Jon Watts

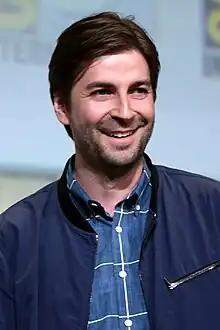
Watts at the 2016 San Diego Comic-Con

Jonathan Watts (born June 28, 1981) is an American film director, producer and screenwriter. He is best known for directing the "Spider-Man" films within the Marvel Cinematic Universe (MCU): "" (2017), "" (2019), and "" (2021). He also directed and co-wrote the films "Clown" (2014), "Cop Car" (2015), and "Wolfs" (2024); as well as directing many episodes of the parody television news series "Onion News Network". Watts has also directed music videos for electronic music artists such as Fatboy Slim and Swedish House Mafia.